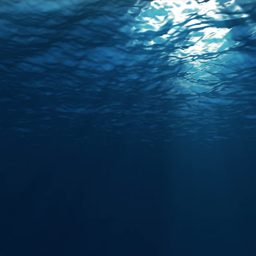
light from the surface of the water